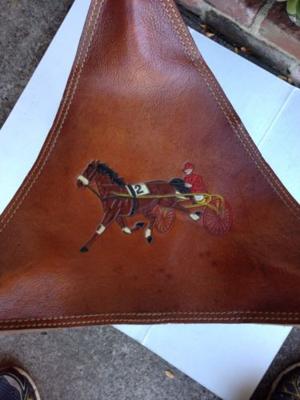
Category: chair